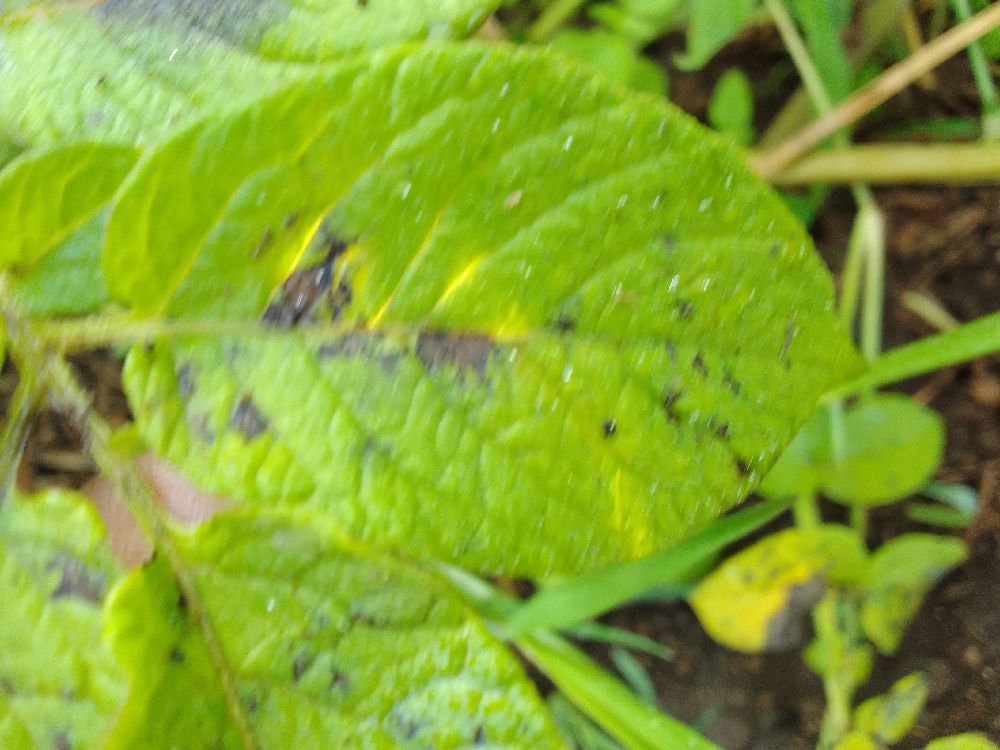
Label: Early blight